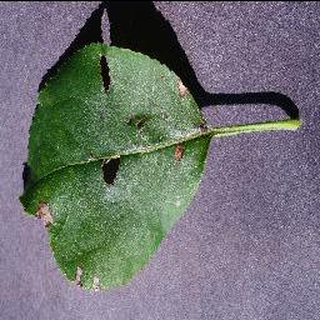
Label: apple_black_rot